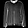
Label: Coat